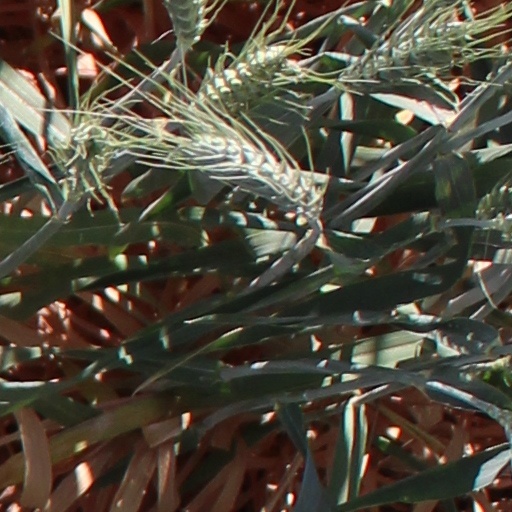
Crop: wheat